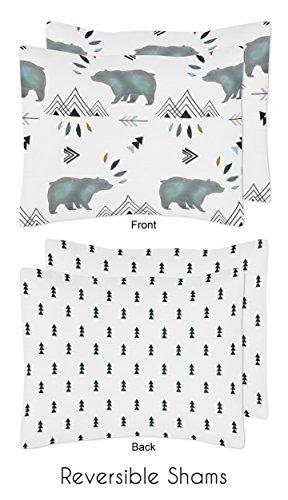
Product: Sweet Jojo Designs 3-Piece Bear Mountain Watercolor Boy Full/Queen Kid Childrens Teen Bedding Comforter Set
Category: Home & Kitchen | Bedding | Kids' Bedding | Comforters & Sets | Comforter Sets
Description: Dimensions: Lightweight Comforter - Full/Queen 86in x 86in, Standard Shams 20in x 26in.
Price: $119.99
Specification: ProductDimensions:86x86x1.5inches|ItemWeight:4.8pounds|ShippingWeight:4.8pounds(Viewshippingratesandpolicies)|Department:baby-boys|Manufacturer:JojoDesigns,LLC|ASIN:B0775SXTMC|Itemmodelnumber:B073RRFMV2